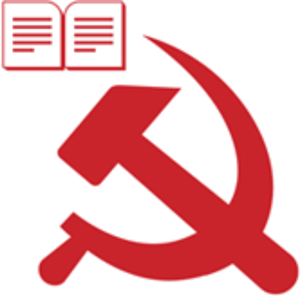
Le Parti des communistes de la république de Moldavie est un parti politique de gauche moldave. Il est dirigé par Vladimir Voronin, président de la République entre 2001 et 2009.